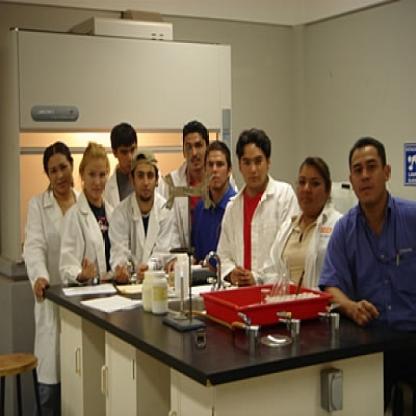
Scene: Indoor